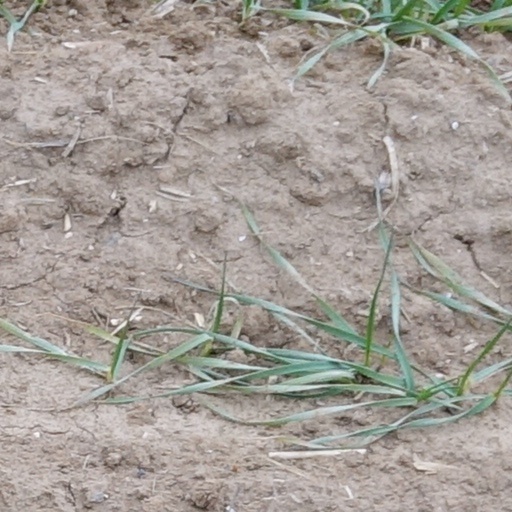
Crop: wheat